Damon Hill

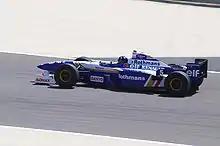
Hill demonstrating his championship-winning Williams FW18 car in 2010

In the Williams car was clearly the quickest in Formula One and Hill went on to win the title ahead of his teammate, reigning Indycar champion Jacques Villeneuve, becoming the first son of a Formula One champion to win the championship himself. Taking eight wins and never qualifying off the front row, Hill enjoyed by far his most successful season. At Monaco, where his father had won five times in the 1960s, he led until his engine failed, curtailing his race and allowing Olivier Panis to take his only Formula One win. Near the end of the season, Villeneuve began to mount a title challenge and took pole in the Japanese Grand Prix, the final race of the year. However, Hill took the lead at the start and won both the race and the championship while the Canadian retired. Hill equalled the record for starting all 16 races of the season from the front row, matching Ayrton Senna in and Alain Prost in 1993.